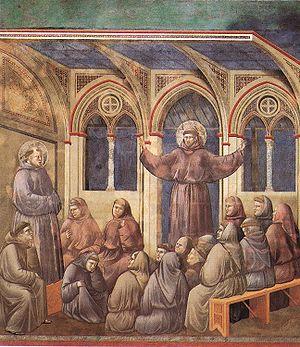
Les fresques de la vie de saint François à Assise couvrent les murs de la nef de l'église supérieure de la basilique Saint-François de la ville d’Assise en Ombrie.
Arles sous le gouvernement des podestats est une période très brève, au début du XIIIᵉ siècle, de l'histoire de la cité rhodanienne. Le gouvernement des podestats est une forme de gouvernement communal mis en place en 1220 et succédant au consulat, instauré un siècle plus tôt. Il correspond à un nouvel et précaire équilibre des forces communales en relation avec l'environnement politique complexe de l'époque, apportant principalement des limitations aux prérogatives de l’archevêque.
Au début du Moyen Âge, Arles, profitant de l'affaiblissement du pouvoir comtal et du pouvoir de ses chevaliers urbains, essaye de s'émanciper d'abord par le consulat en 1130 puis par la République d'Arles à partir de la fin du XIIᵉ siècle. La ville avec la Provence, passe toutefois en 1251 sous la domination complète de la première dynastie Angevine et la cité, bien qu'ayant réalisé son unité, perd de son importance politique. En revanche Arles et son territoire se développent par l'agriculture, l'élevage et le commerce et accueillent dès le milieu du XIIᵉ siècle les ordres religieux militaires, notamment les templiers, puis les cisterciens. Au siècle suivant, ils seront suivis par les ordres mendiants. À la fin du XIIIᵉ siècle, Arles englobe de nouveaux quartiers dans une enceinte agrandie et atteint son optimum démographique du Moyen Âge avec une population d'environ 15 000 habitants avant les crises du Moyen Âge tardif.